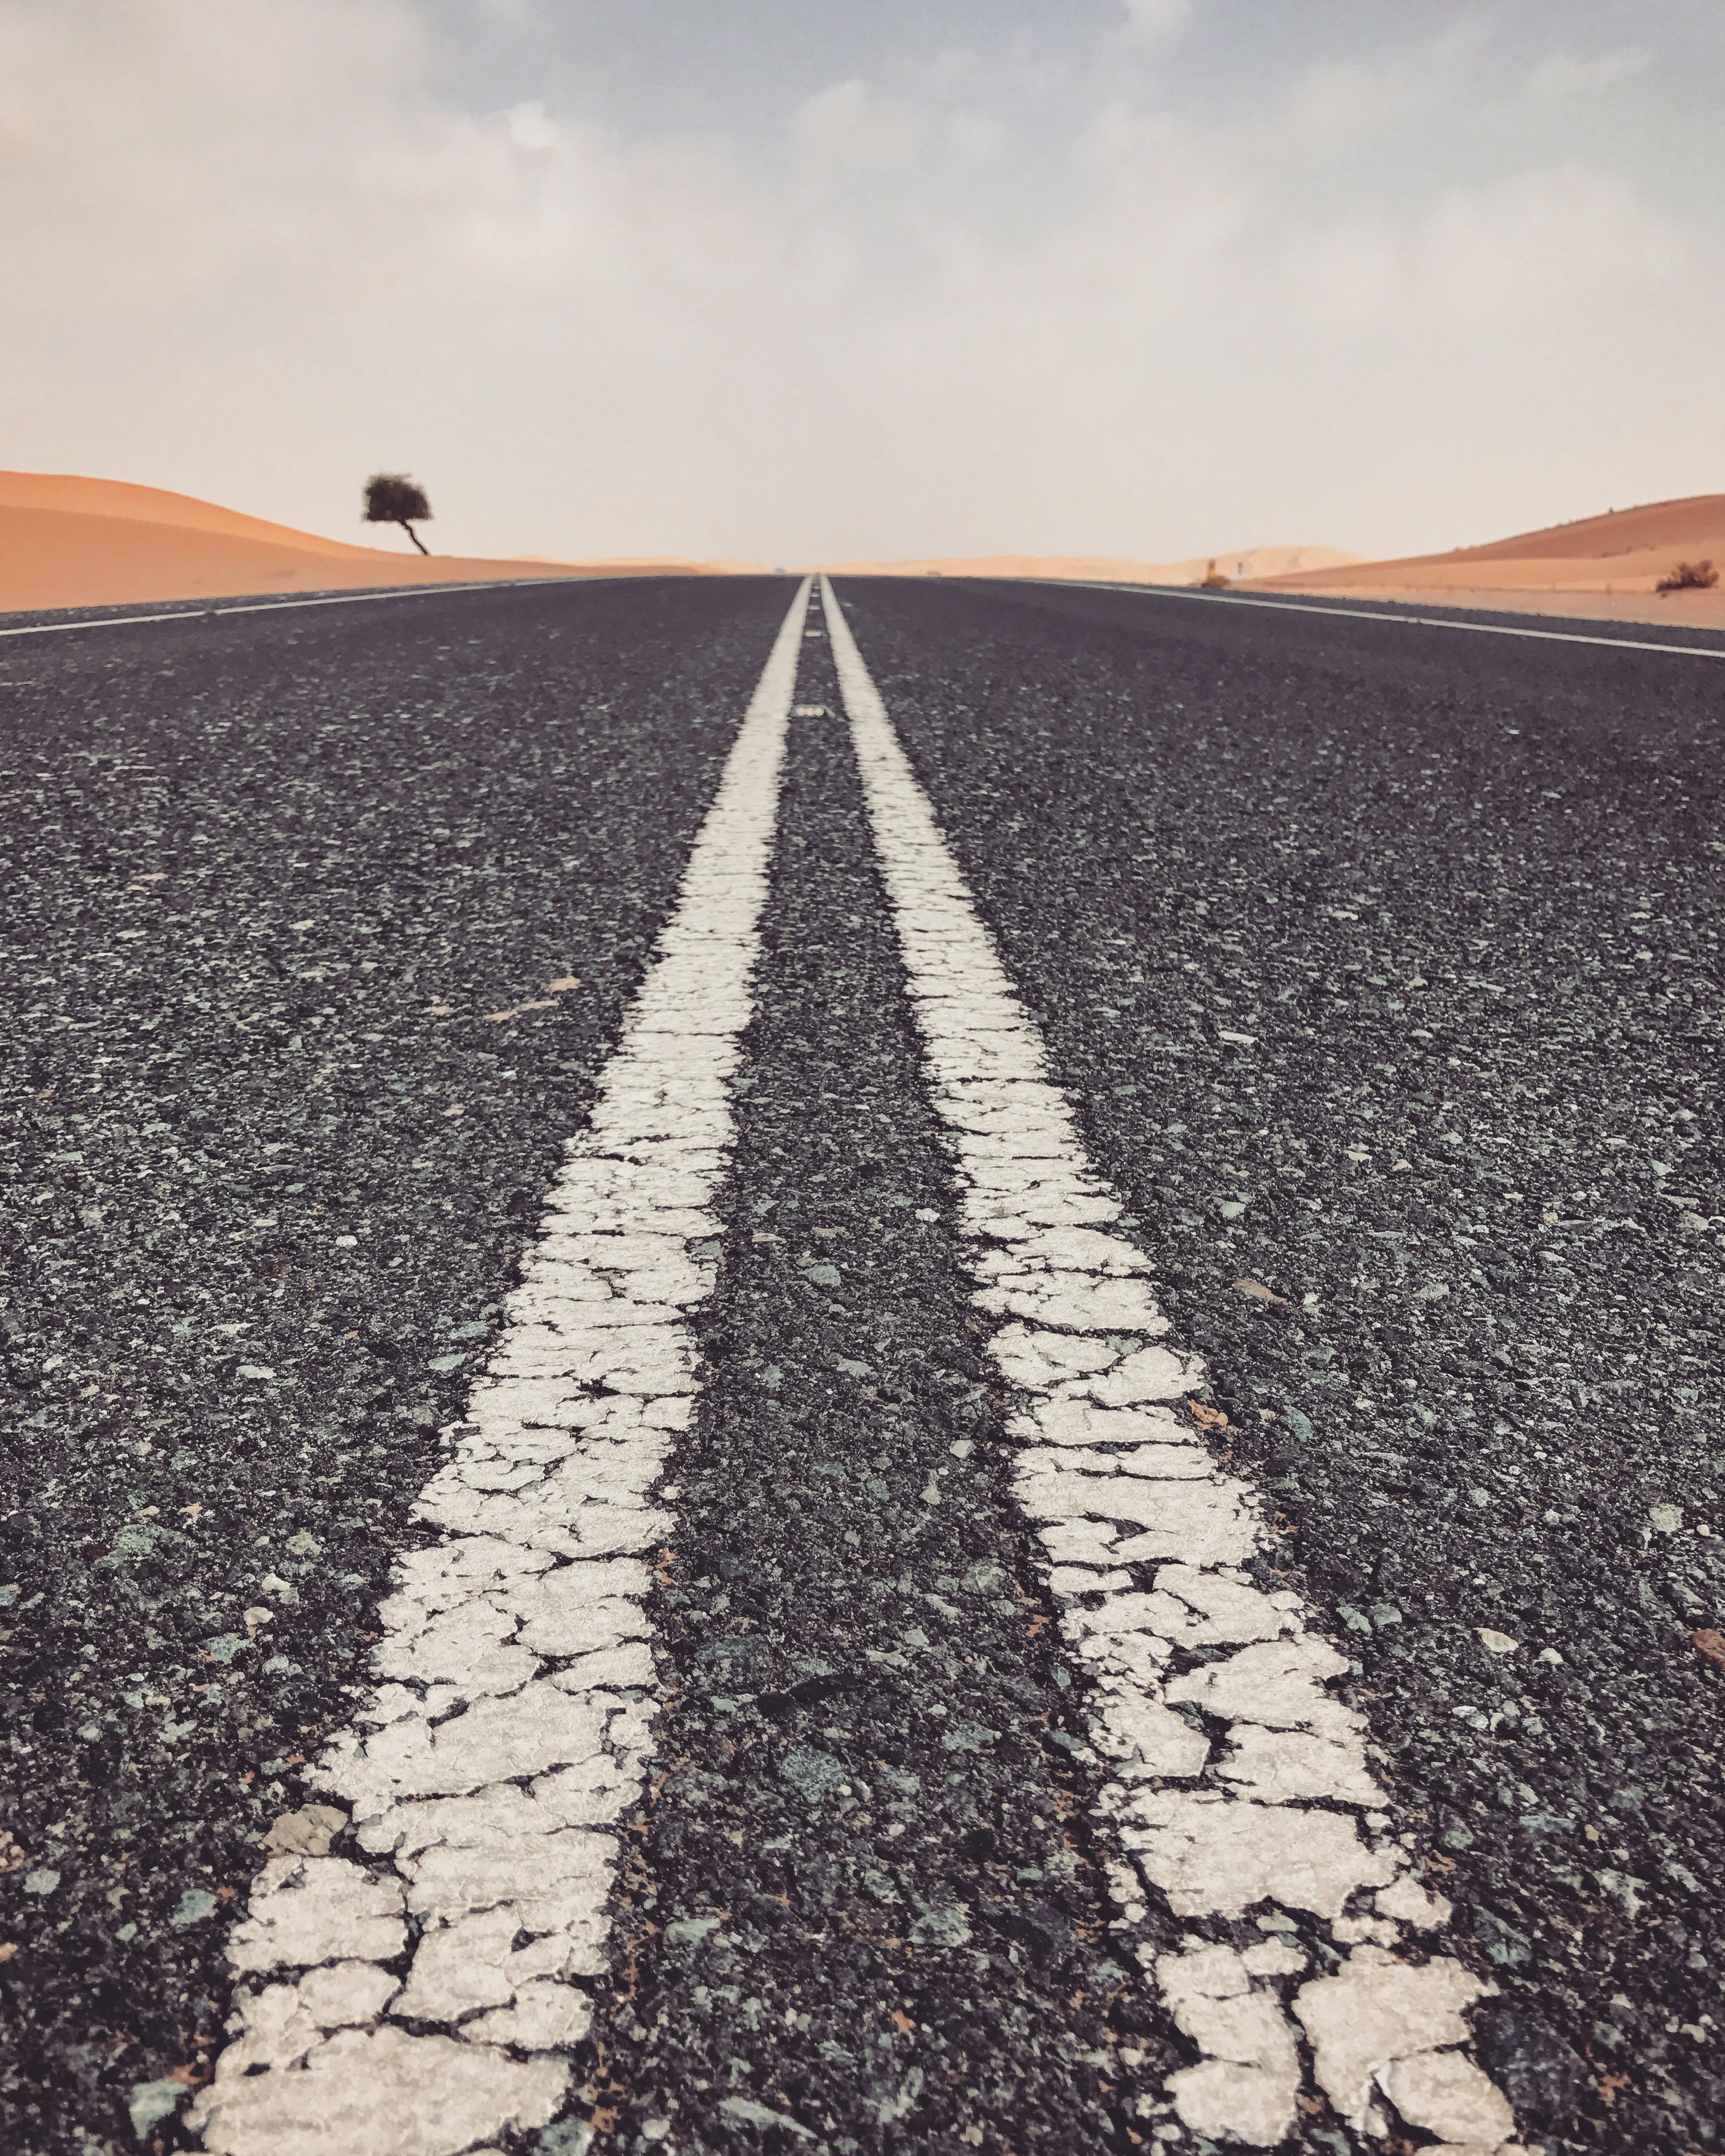
landscape, sand, horizon, track, road, field, sunlight, wind, asphalt, line, shadow, soil, infrastructure, shape, road surface